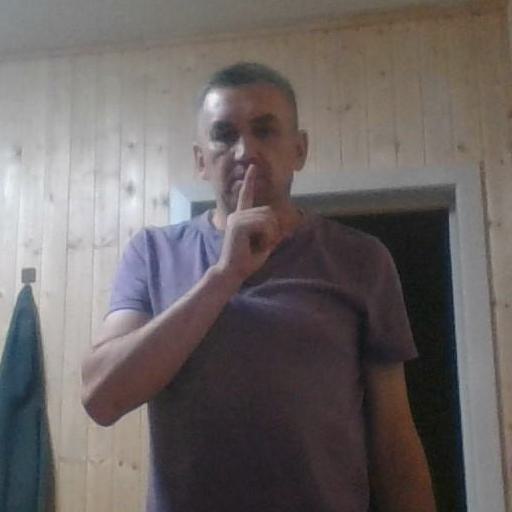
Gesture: mute